National Baptist Convention, USA

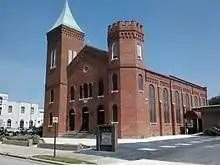
Gillfield Baptist Church, largest black congregation within the Portsmouth Association, preceding the north-south split and formation of Southern Baptist Convention in 1845

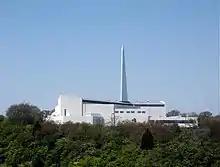
Headquarters of the convention in Nashville.

The root of cooperative efforts amongst black Baptists began in the Antebellum period. Both free blacks and slaves were welcomed into the Baptist movement by missionaries in the First Great Awakening and Second Great Awakening. Independent black Baptist churches were formed in Petersburg, Virginia and Savannah, Georgia before the American Civil War. Under the slave societies of the South, they had to belong to white Baptist associations. Predominantly black congregations were required by law to have white ministers and supervision by law, especially after the slave rebellion of Nat Turner in 1831.